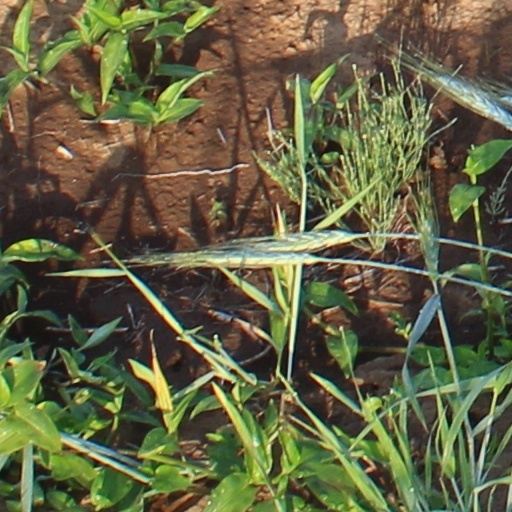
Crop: wheat